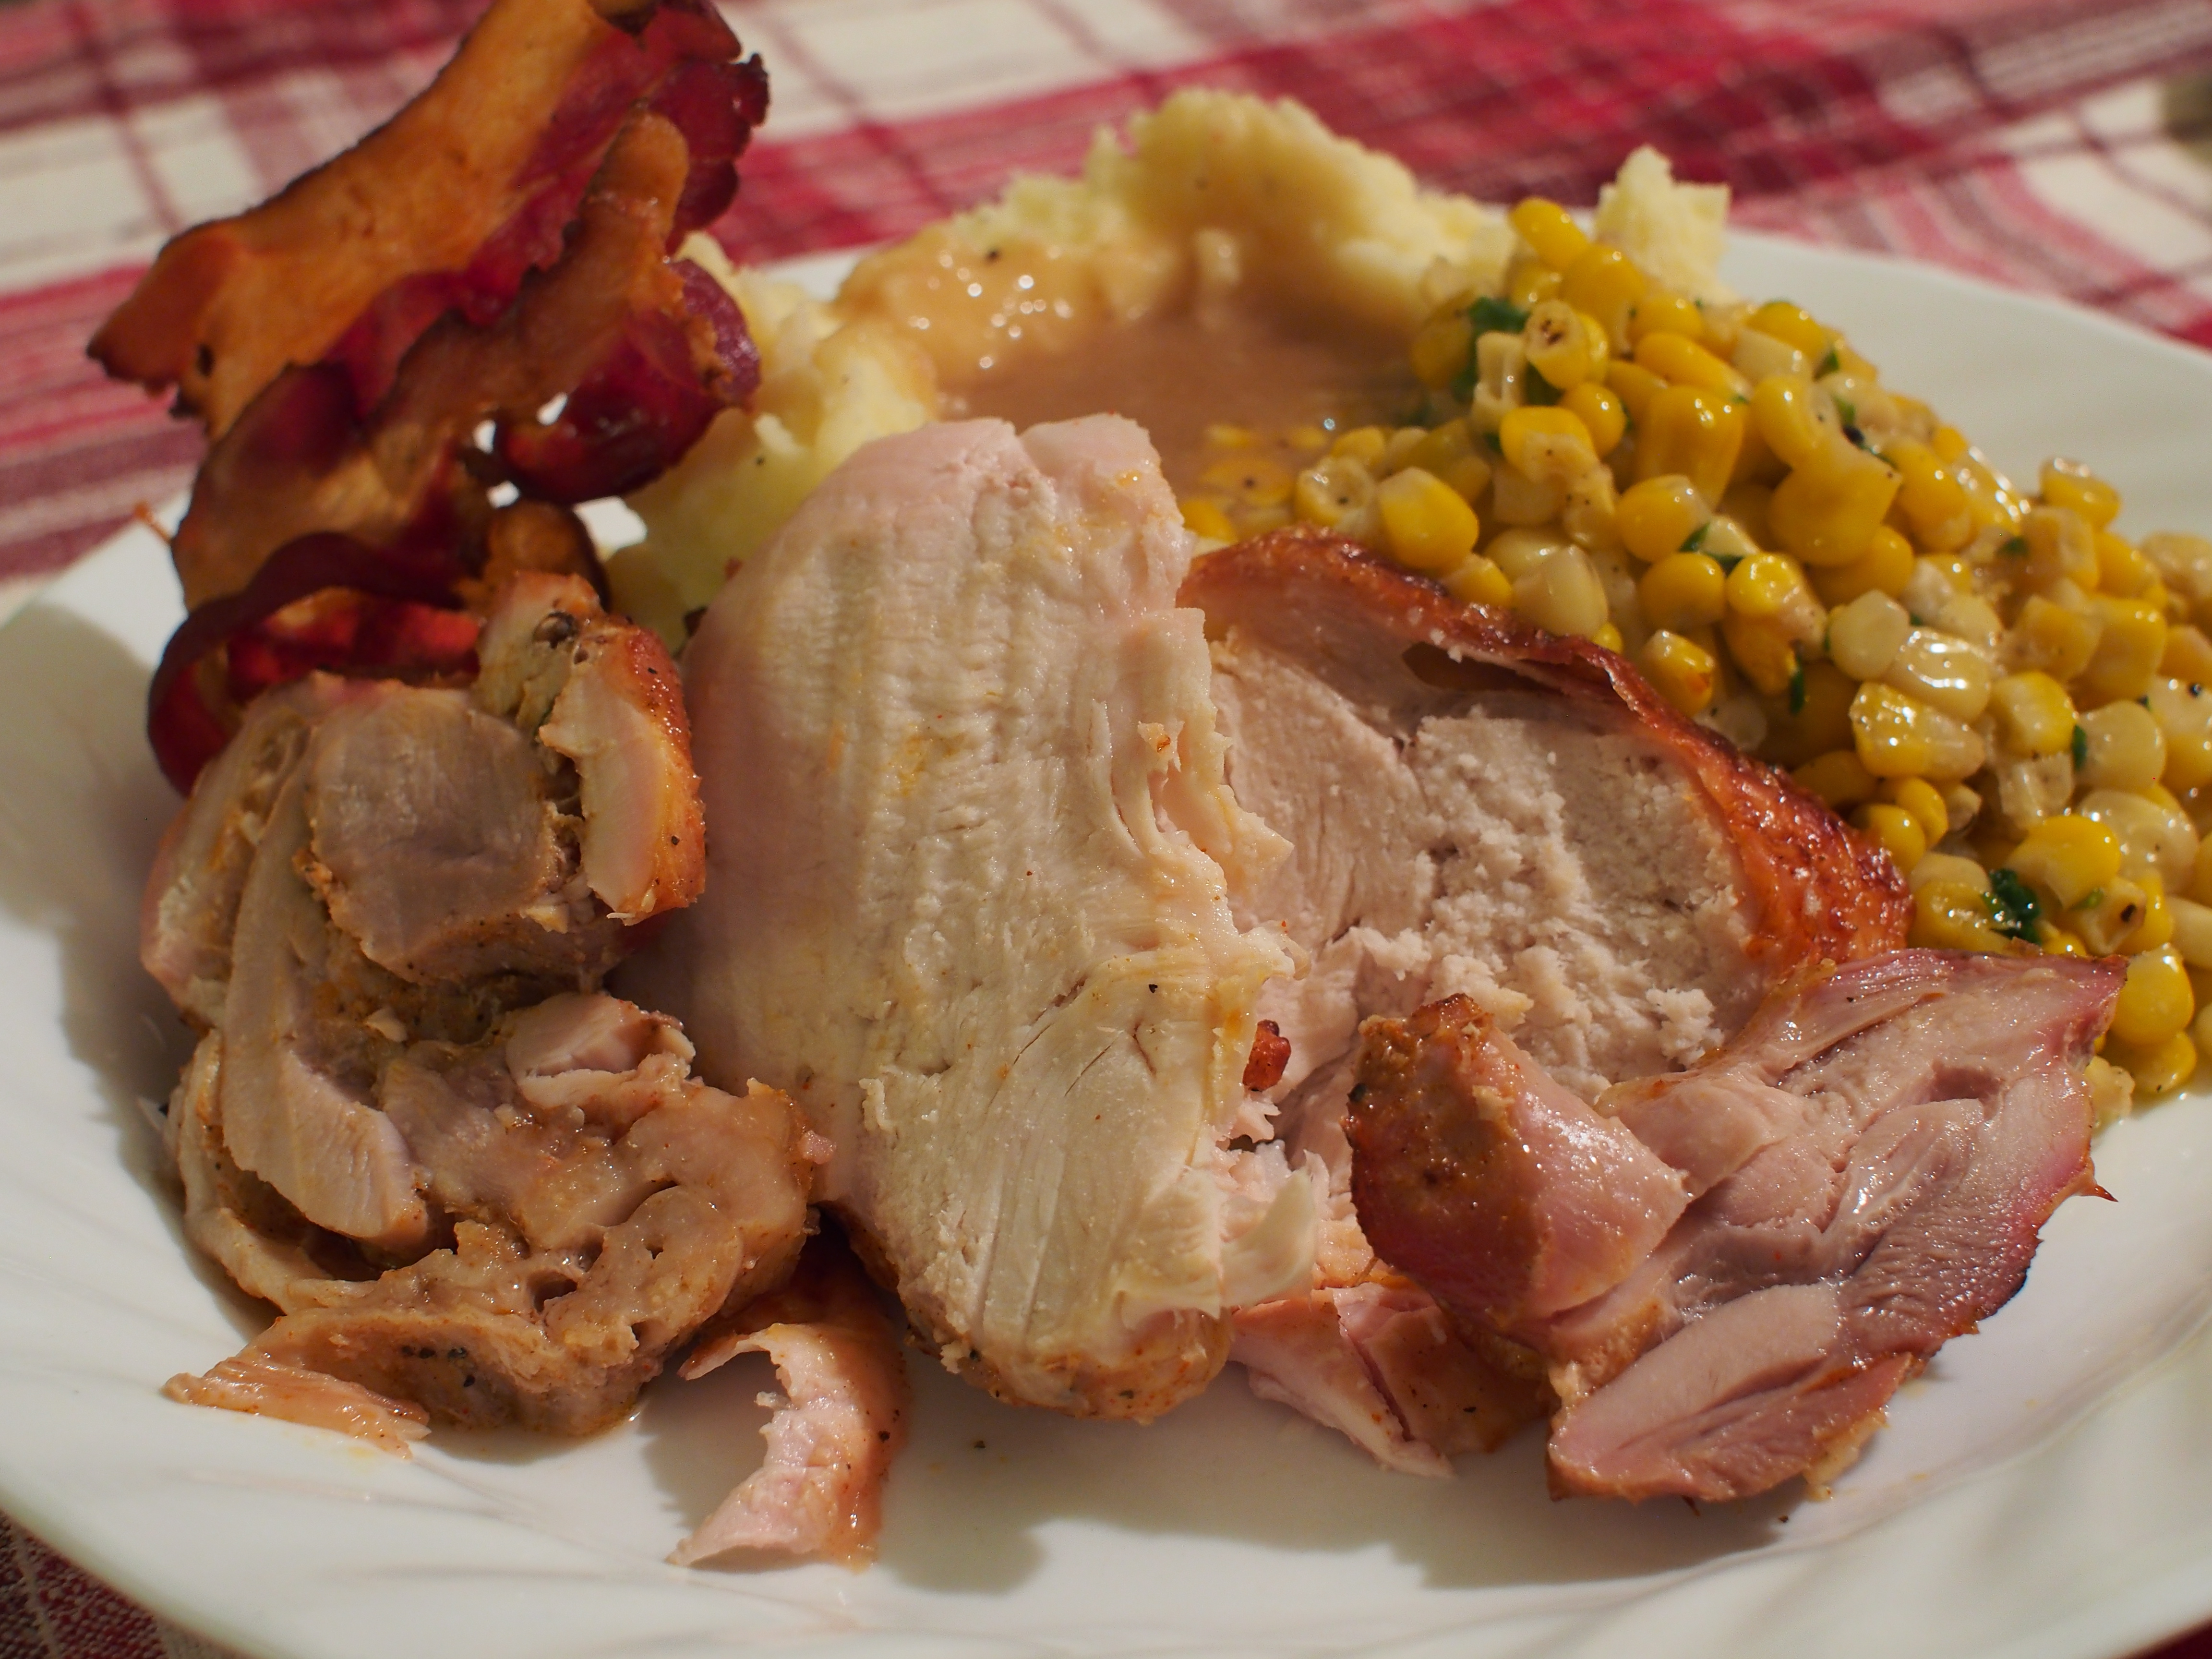
roast, dish, meal, food, produce, meat, pork, cuisine, homemade, peru, turkey, roasting, pavo, roast beef, animal source foods, lamb and mutton